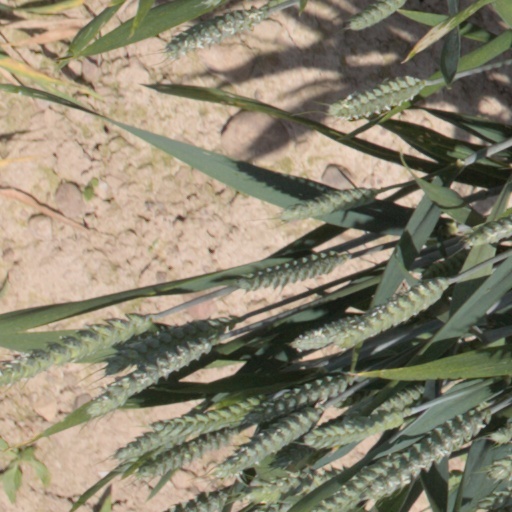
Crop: wheat